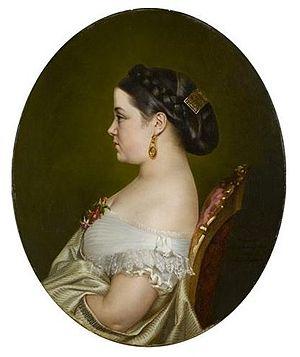
Hermann Winterhalter, né le 23 septembre 1808 à Menzenschwand et mort le 24 février 1891 à Karlsruhe, est un peintre allemand, frère cadet de Franz Xaver Winterhalter. Il a réalisé l'essentiel de son œuvre en Allemagne et à Paris.